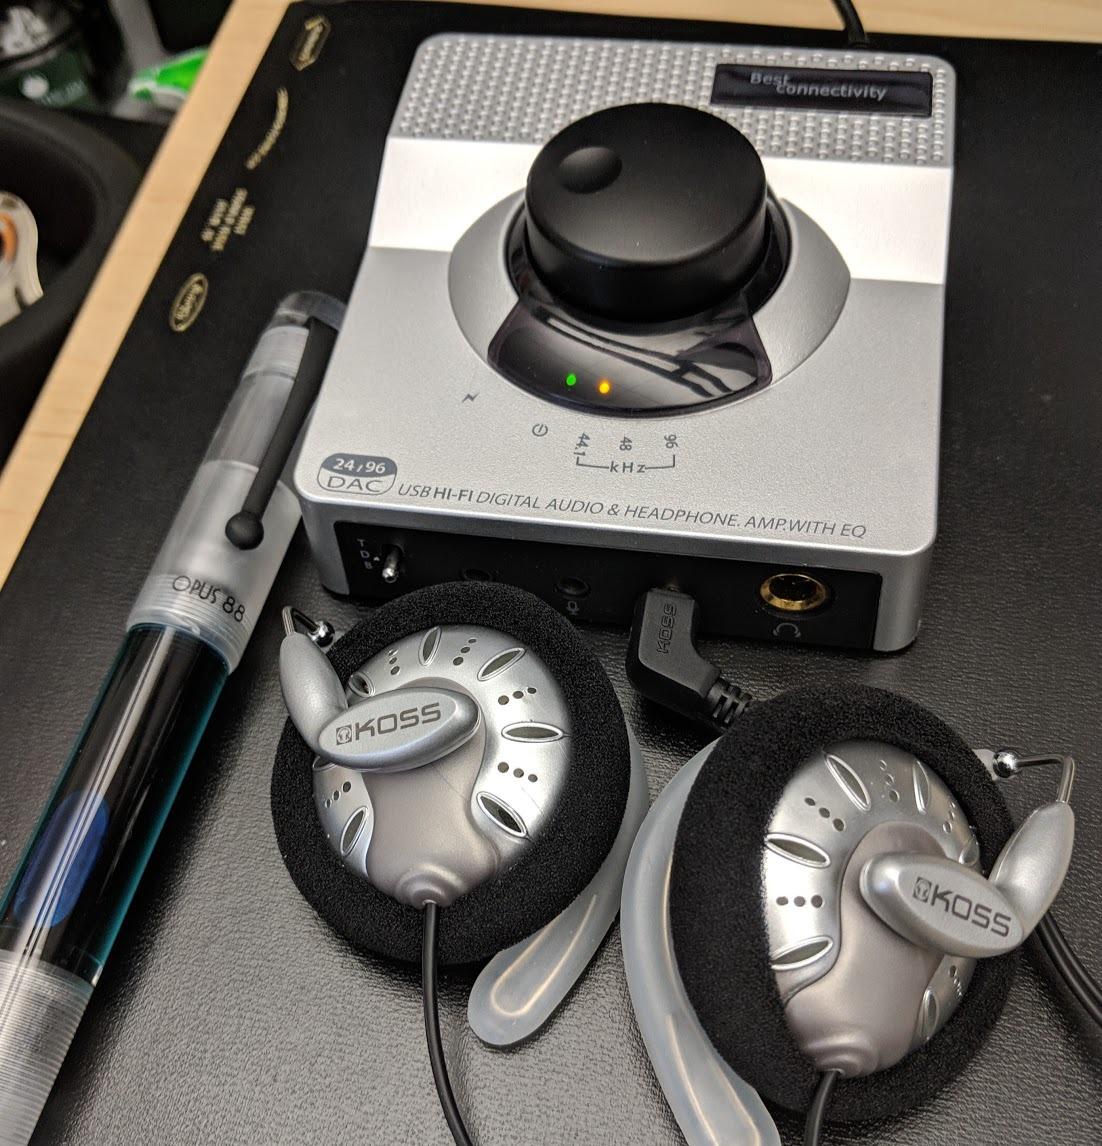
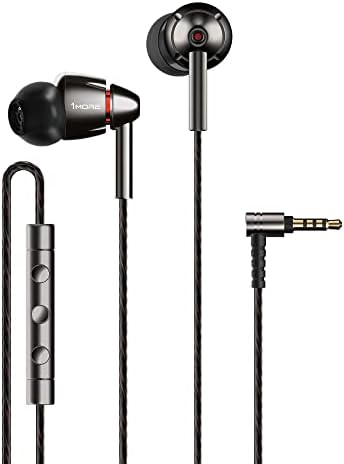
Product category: headphones
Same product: no